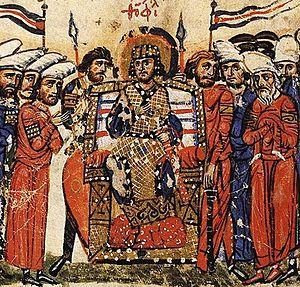
Théophile, né en 813 et mort le 20 janvier 842, est un empereur byzantin ayant régné du 2 octobre 829 au 20 janvier 842. Dernier défenseur de l'iconoclasme, son règne marque le prélude d'une période prospère pour l'Empire byzantin en dépit des menaces extérieures.
La dynastie amorienne fut fondée par Michel l’Amorien en 820; elle règnera sur l'Empire byzantin jusqu’à l'assassinat de Michel III par son chambellan Basile le Macédonien en 867.
L'expédition d’Amorium est une campagne militaire menée par le califat abbasside contre l'Empire byzantin à l'été 838, et l’un des évènements majeurs dans la longue histoire des guerres arabo-byzantines. Elle est dirigée par le calife Al-Mu'tasim en personne en représailles à une expédition byzantine conduite par l’empereur Théophile dans les régions frontalières abbassides l’année précédente. Mu'tasim vise la ville d’Amorium, une cité byzantine d’Anatolie occidentale qui est le berceau de la dynastie régnante mais aussi l’une des plus importantes villes byzantines de l’époque. Le calife rassemble une armée exceptionnellement grande qu’il divise en deux parties : la première pénètre profondément dans l’Asie Mineure byzantine tandis que la seconde, située au nord, défait les troupes conduites par Théophile à Anzen. Les troupes abbassides convergent ensuite vers la ville d’Ancyre abandonnée par les Byzantins. Après avoir pillé la ville, elles se dirigent vers le sud, en direction d’Amorium qu’elles atteignent le 1ᵉʳ août. Théophile, qui fait face à des intrigues de cour à Constantinople et à la révolte de l’important contingent khurramite de son armée, ne peut intervenir.
La bataille d'Anzen ou bataille de Dazimon se déroule le 22 juillet 838 à Anzen ou Dazimon. Elle oppose l'Empire byzantin aux forces du califat abbasside. Les Abbassides viennent de lancer une expédition massive composée de deux armées, en représailles aux succès de l'empereur Théophile l'année précédente. Le but de l'expédition est de mettre à sac la cité d'Amorium, l'une des plus grandes cités byzantines. Théophile et son armée affrontent la plus petite armée arabe, dirigée par le général Afchin Khaydar ben Kawus à Dazimon. L'armée byzantine supérieure en nombre est d'abord dans une situation favorable mais quand Théophile décide de diriger l'attaque en personne, son absence à son poste habituel crée la panique chez les Byzantins, qui craignent qu'il ait été tué. Cet évènement combiné à la vigoureuse contre-attaque des archers à cheval turcs entraînent la fuite de l'armée byzantine. Théophile et sa garde sont encerclés sur une colline avant qu'ils ne parviennent à s'échapper. La défaite ouvre la voie du sac brutal d'Amorium quelques semaines plus tard. Ce sac est l'une des plus sérieuses déroutes des Byzantins lors des longues guerres arabo-byzantines.